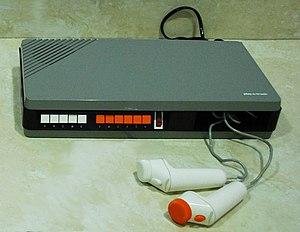
Cet article présente une liste non exhaustive de consoles de jeux vidéo de première génération. Plus de 900 y sont répertoriées.
Ping-O-Tronic est une console de jeux vidéo produite par Zanussi en 1974 sous la marque Sèleco. C'est la première console produite en Italie.